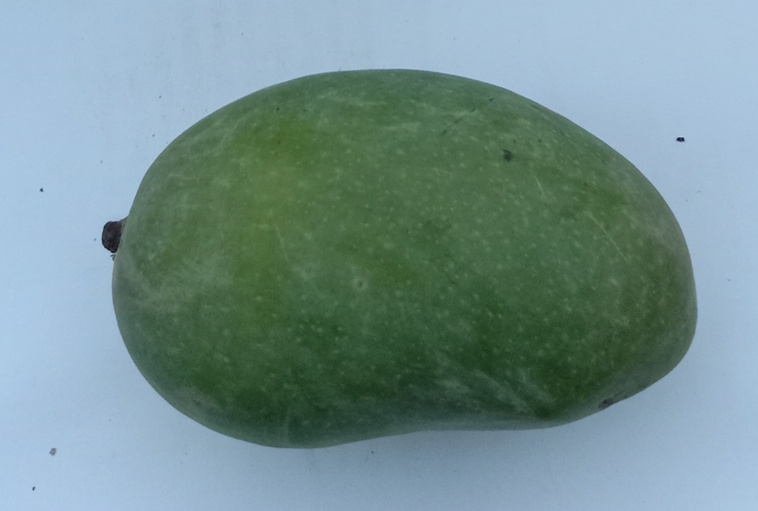
Mango variety: Chaunsa (Summer Bahisht)